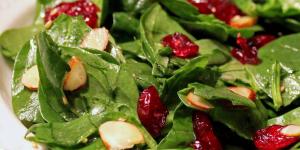
deliciosa ensalada con arandanos y lechuga